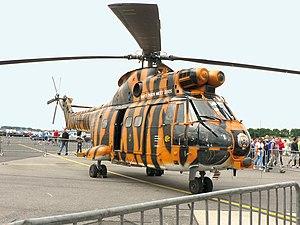
La NATO Tiger Association est une association qui regroupe des unités de différentes armées de l'air membres de l'Organisation du traité de l'Atlantique nord, dans le but de favoriser le partage d'expérience, d'améliorer l'inter-opérabilité et de renforcer la solidarité et l'esprit d'équipe. Cette association est ouverte à toute unité dont l'emblème est un tigre ou un autre félin, que cette unité soit équipée d'avions ou d'hélicoptères.